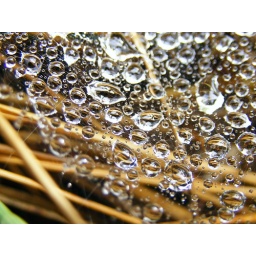
A ground web filled with rain water,looks as if the water is floating, weigtless above the grass.